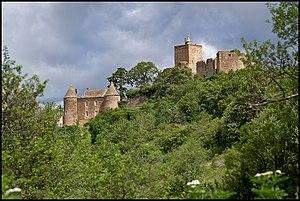
Le Tournugeois est une région naturelle du département de la Saône-et-Loire, située entre le Chalonnais au nord, le Haut-Mâconnais au sud et la Bresse à l'est.